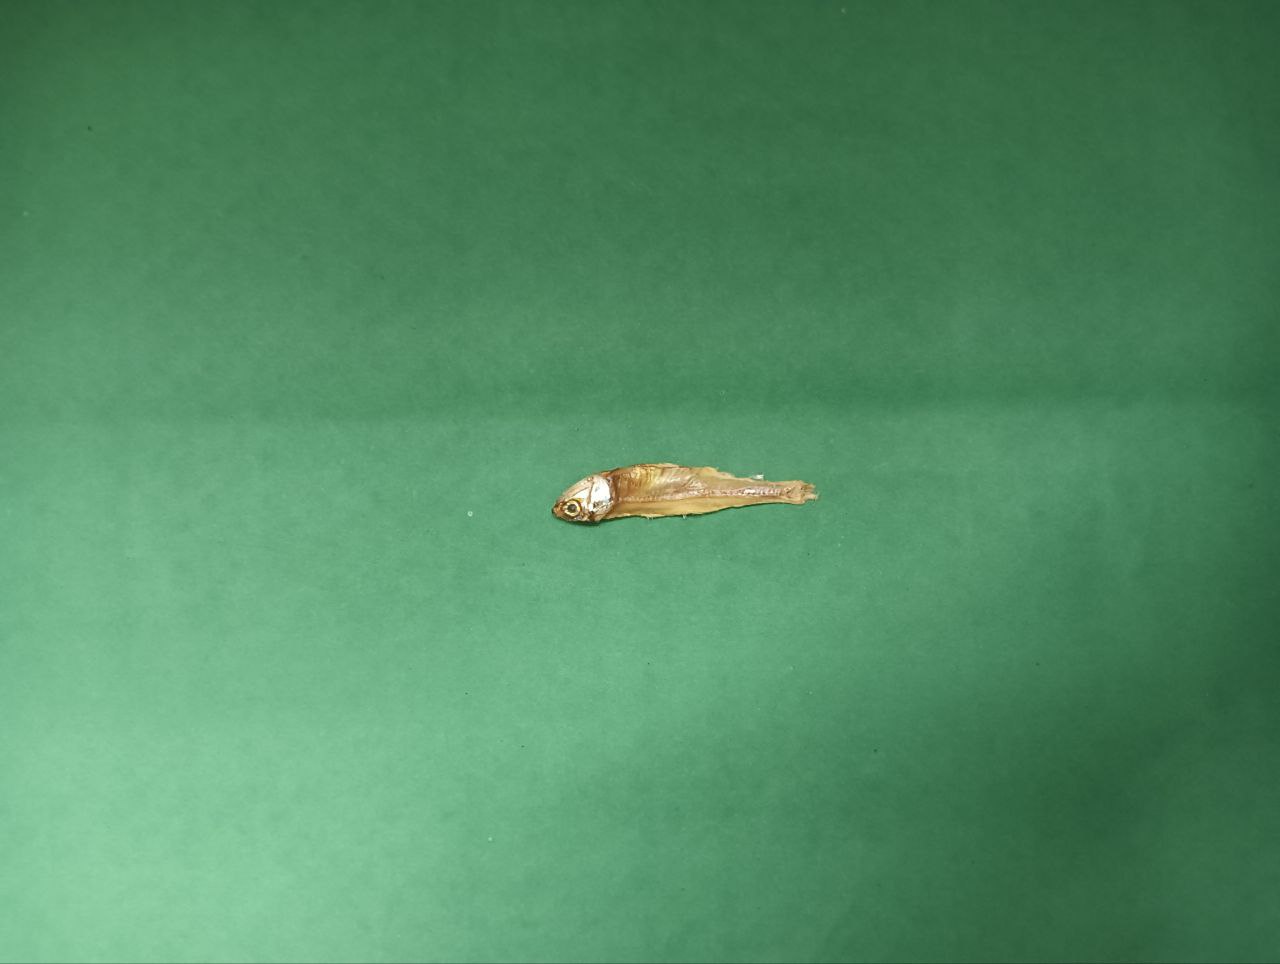
Species: narkeli